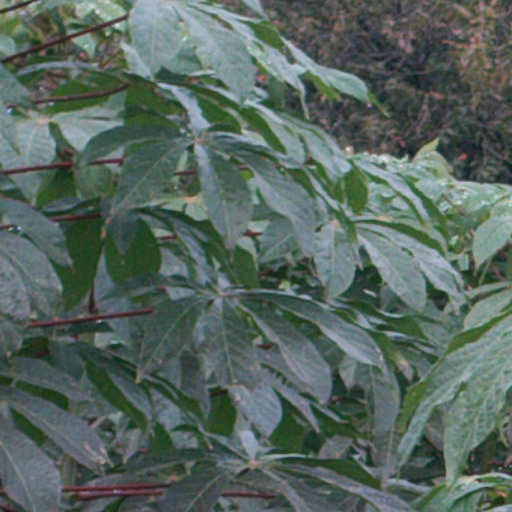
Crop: cassava